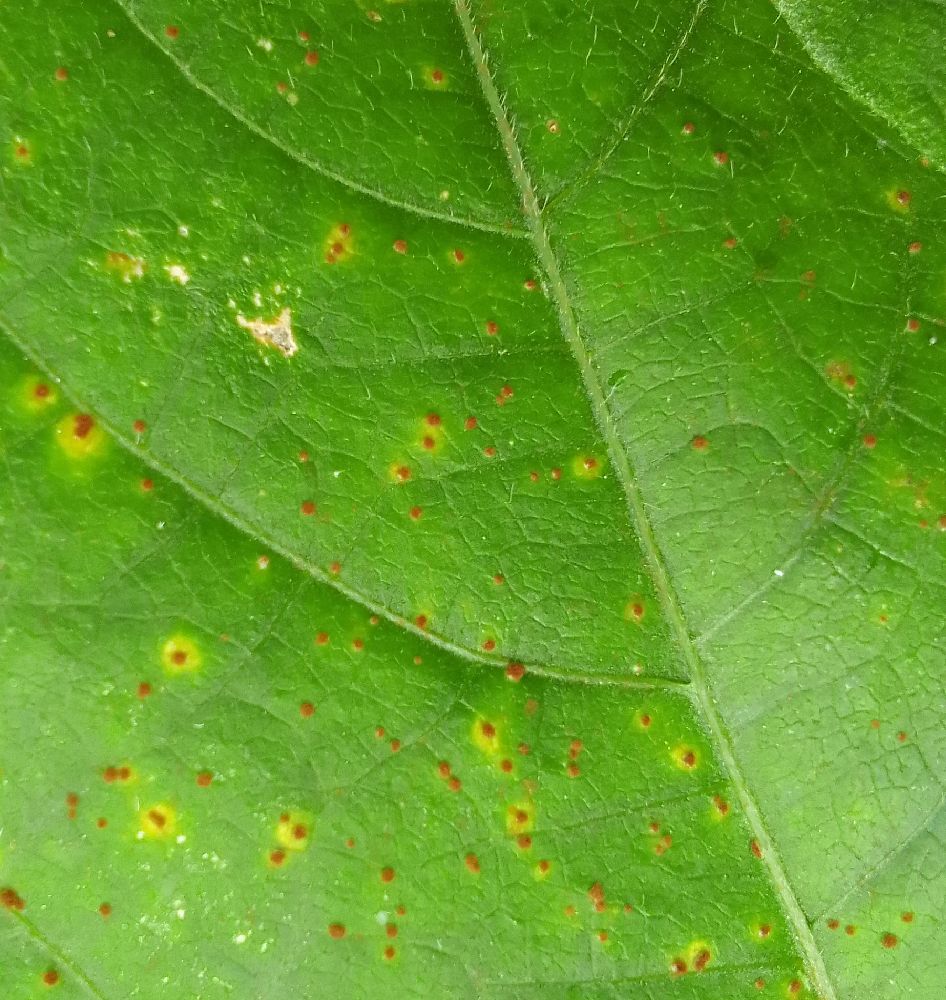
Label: rust